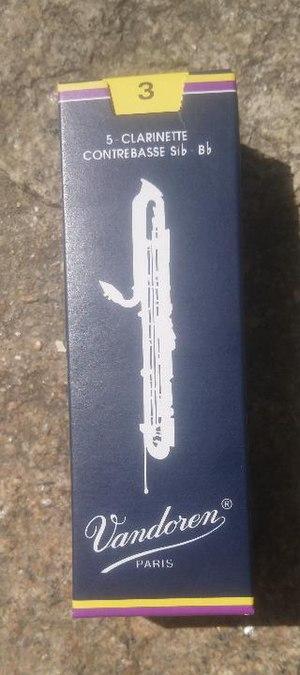
Boite d'anche clarinette contrebasse Si bémol VANDOREN - force 3
La clarinette contrebasse est souvent utilisée en ensemble de clarinettes et en orchestre d'anches simples. Elle permet d'obtenir en ensemble un soutien exemplaire faisant ressortir les harmoniques des autres instruments. Arnold Schönberg l'a utilisée dans ses Orchestrestücke op. 16. Le compositeur français Jean-Louis Agobet a composé en 2002 le concerto Génération pour trois clarinettes et orchestre incluant une importante partie de clarinette contrebasse.